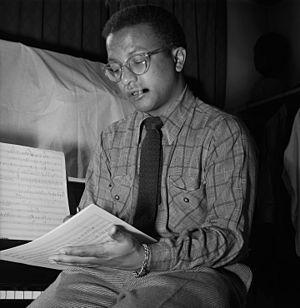
Take the A Train est un standard de jazz composé en 1939 par le pianiste-compositeur américain Billy Strayhorn, avec des paroles de Joya Sherrill. Il est enregistré pour la première fois le 15 février 1941 par Duke Ellington chez RCA Victor, qui l'utilise comme indicatif musical des concerts de son big band jazz.
William Thomas Strayhorn, dit Billy Strayhorn, est un compositeur, arrangeur et pianiste américain.